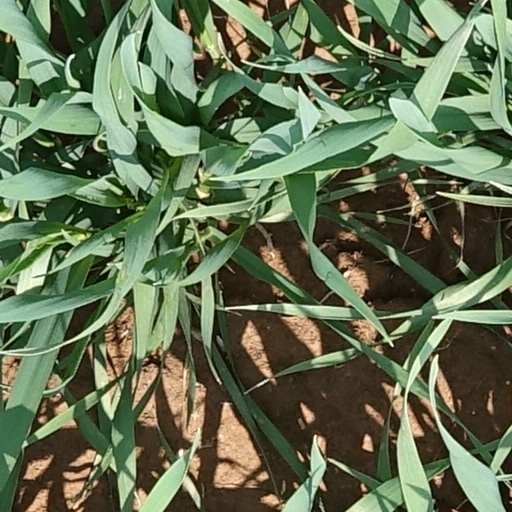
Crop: wheat